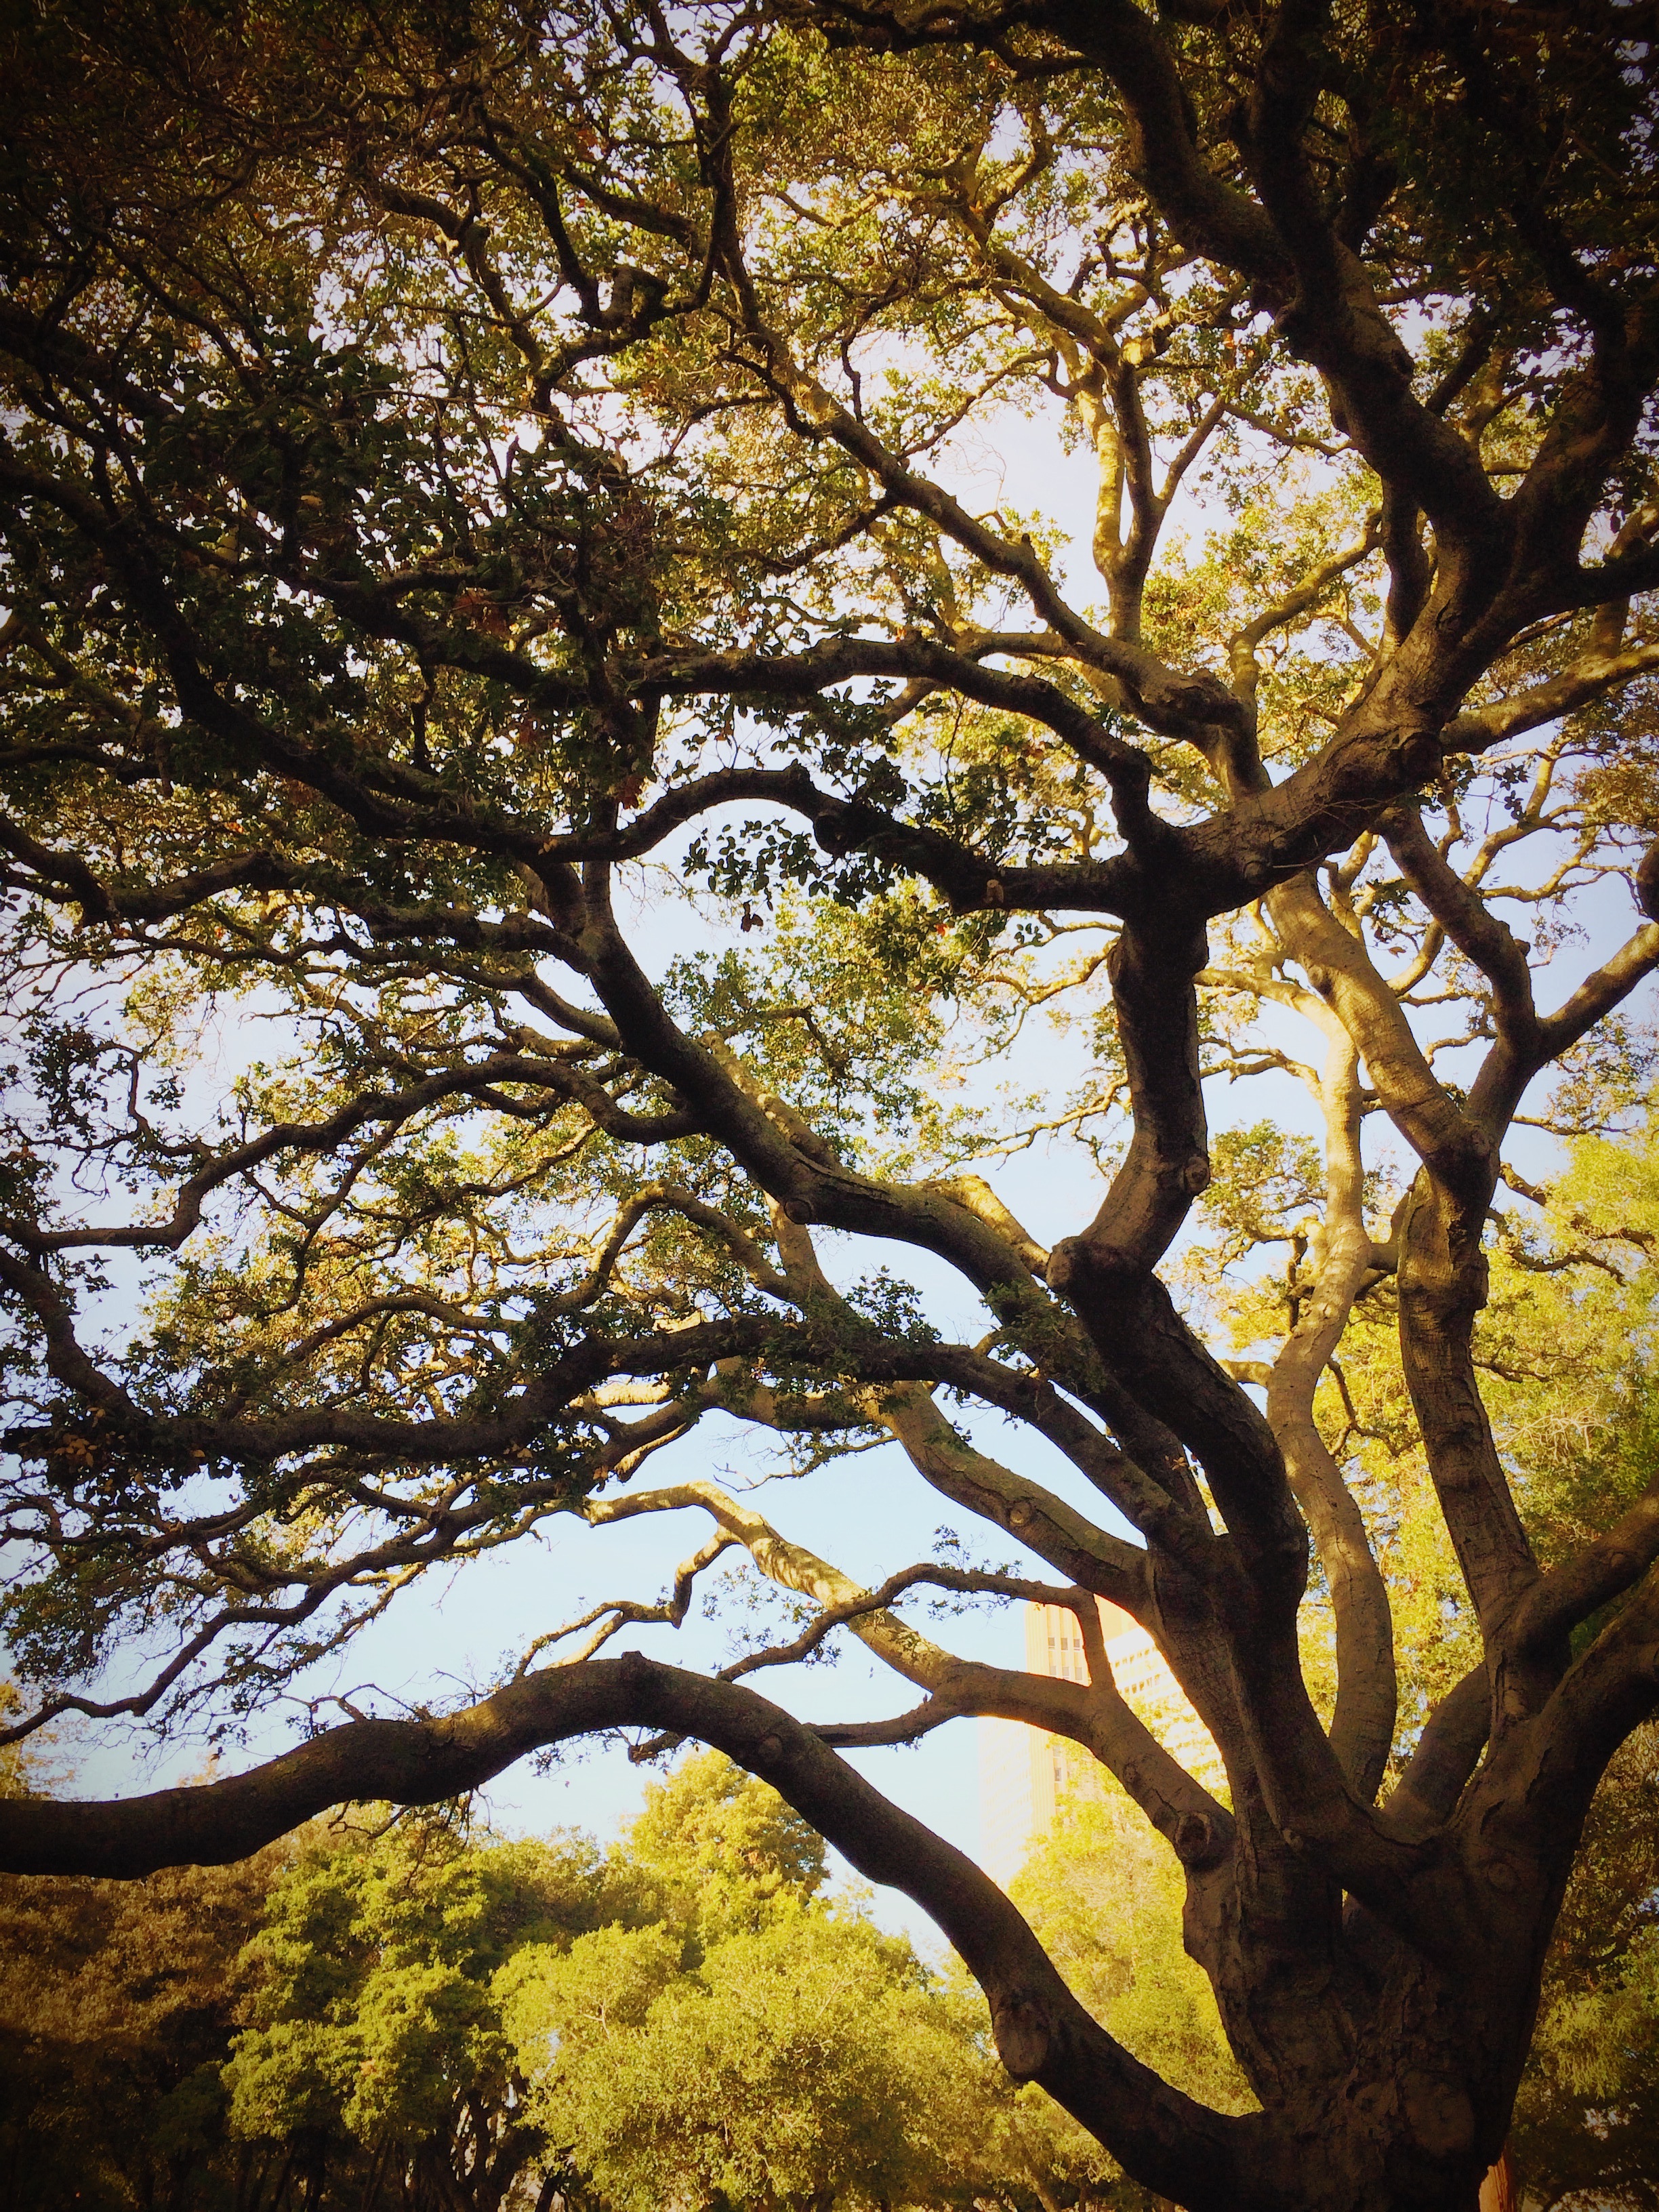
tree, nature, forest, outdoor, branch, plant, sunlight, leaf, flower, trunk, pattern, autumn, park, botany, season, publicdomain, limb, deciduous, oak, gnarled, woodland, flowering plant, maidenhair tree, woody plant, land plant